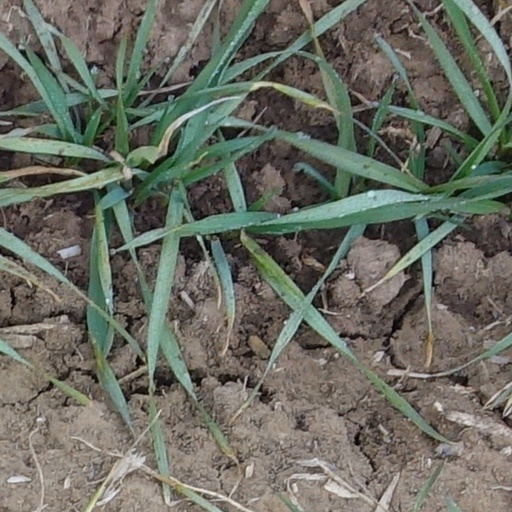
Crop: wheat